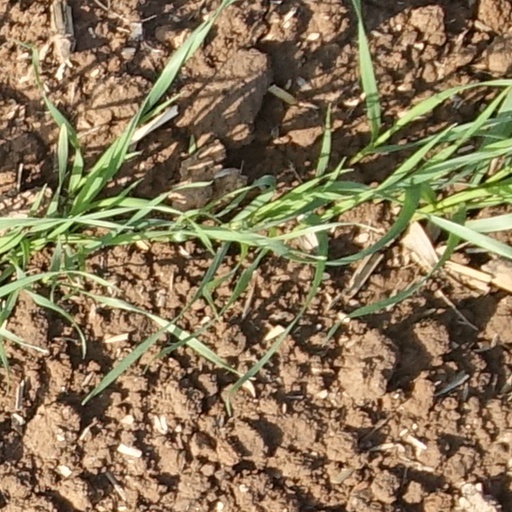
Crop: wheat